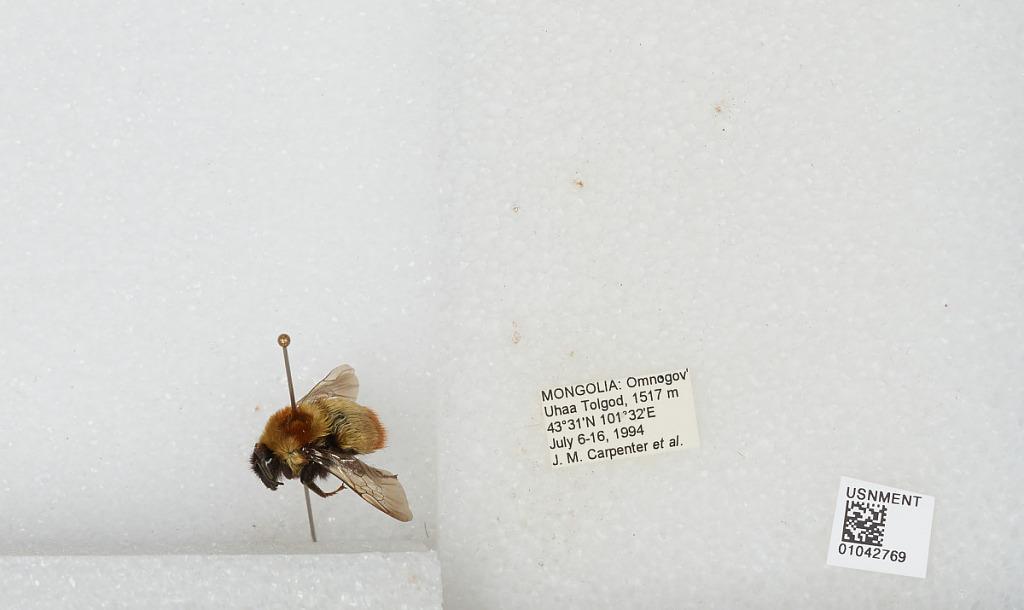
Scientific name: Bombus sp.
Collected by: J. Carpenter
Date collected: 1994-7-6
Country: Mongolia
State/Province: Ovorkhangai
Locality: Ukhaa Tolgod
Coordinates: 43.32, 101.32